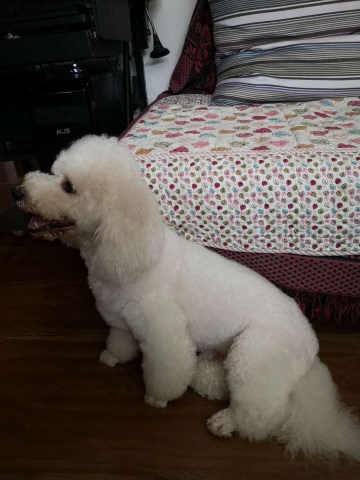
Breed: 3083-n000117-Bichon_Frise